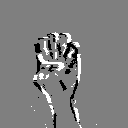
ASL letter: e